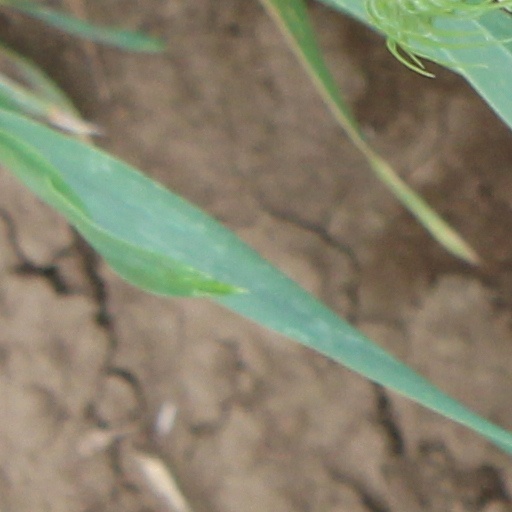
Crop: wheat